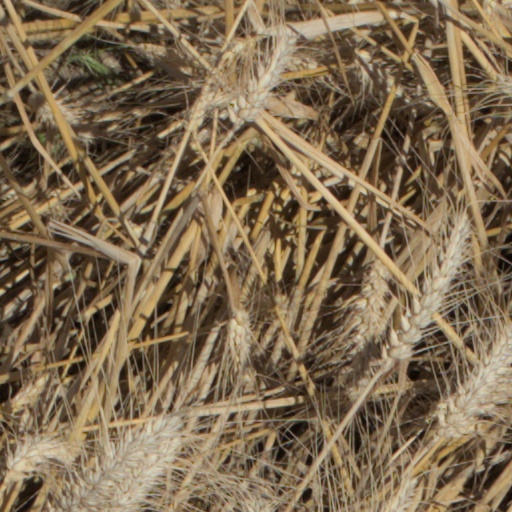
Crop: wheat